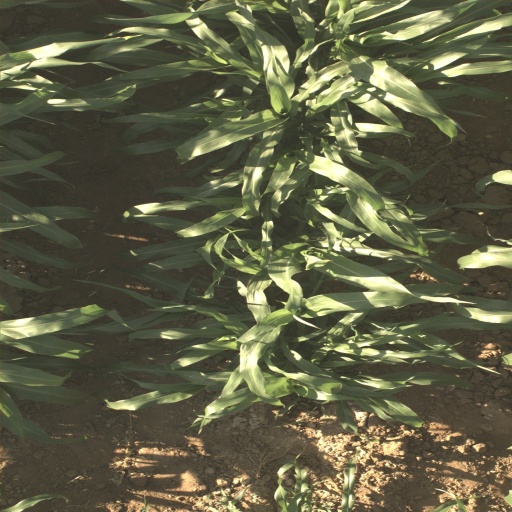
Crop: sorghum